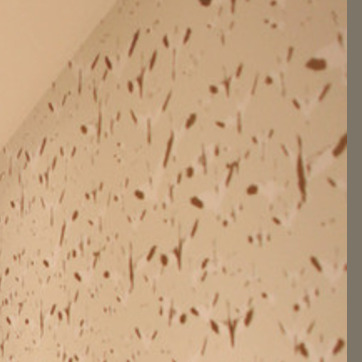
Material: wallpaper